Luger pistol

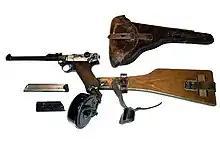
'Artillery Luger' Lange Pistole 08 with a 32-round Trommelmagazin 08 drum magazine and removable stock.

A number of countries purchased the Model 1900 Parabellum in 7.65×21mm Parabellum (.30 Luger) caliber and issued the pistol on a limited basis to officers, non-commissioned officers and mounted troops, including Germany, Switzerland, and the United States. The Model 1900 or Pistole Modell 1900 was issued to German officers and likely first saw combat in China during intervention by German troops in the aftermath of the Boxer Rebellion of 1900. On April 16, 1901, following a successful preliminary test of the Model 1900 at the Springfield Armory, the U.S. Board of Ordnance purchased 1,000 "Model 1900" Parabellum pistols with 4.75-inch barrels, marked with what appear to be standard U.S. ordnance bomb proofs, but are not, and "American Eagle" stamps over the chambers, and issued them to each troop of mounted cavalry of the U.S. Army for field testing, with the remainder to the light artillery and officers at West Point. In 1902, U.S. Army officials purchased another 50 "Model 1902" Parabellum pistols with 4-inch barrels, again in 7.65mm Parabellum, for further testing and evaluation. This was followed by a third test of 50 so-called "cartridge counter" Parabellum pistols in 9×19mm by Springfield Armory in 1904. Other nations either tested the Model 1900 or purchased small numbers for limited field service, including Austria, Brazil, Bulgaria, Canada, Chile, the Netherlands, Luxembourg, Russia, Norway, Sweden, and Portugal.